Hard Justice (2005)

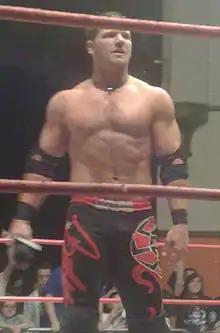
A white male wearing black and red wrestling gear standing in a wrestling ring.

The Naturals (Andy Douglas and Chase Stevens) defended the NWA World Tag Team Championship against America's Most Wanted (Chris Harris and James Storm) in a bout which lasted fourteen minutes and ten seconds. The Naturals retained the title after Stevens scored the pinfall while using the ropes for leverage.